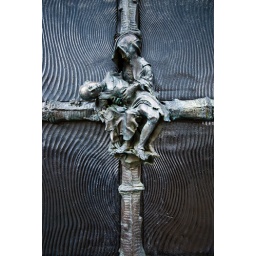
These two figures are one of many small adornments on the  door of a church in Lille, France.